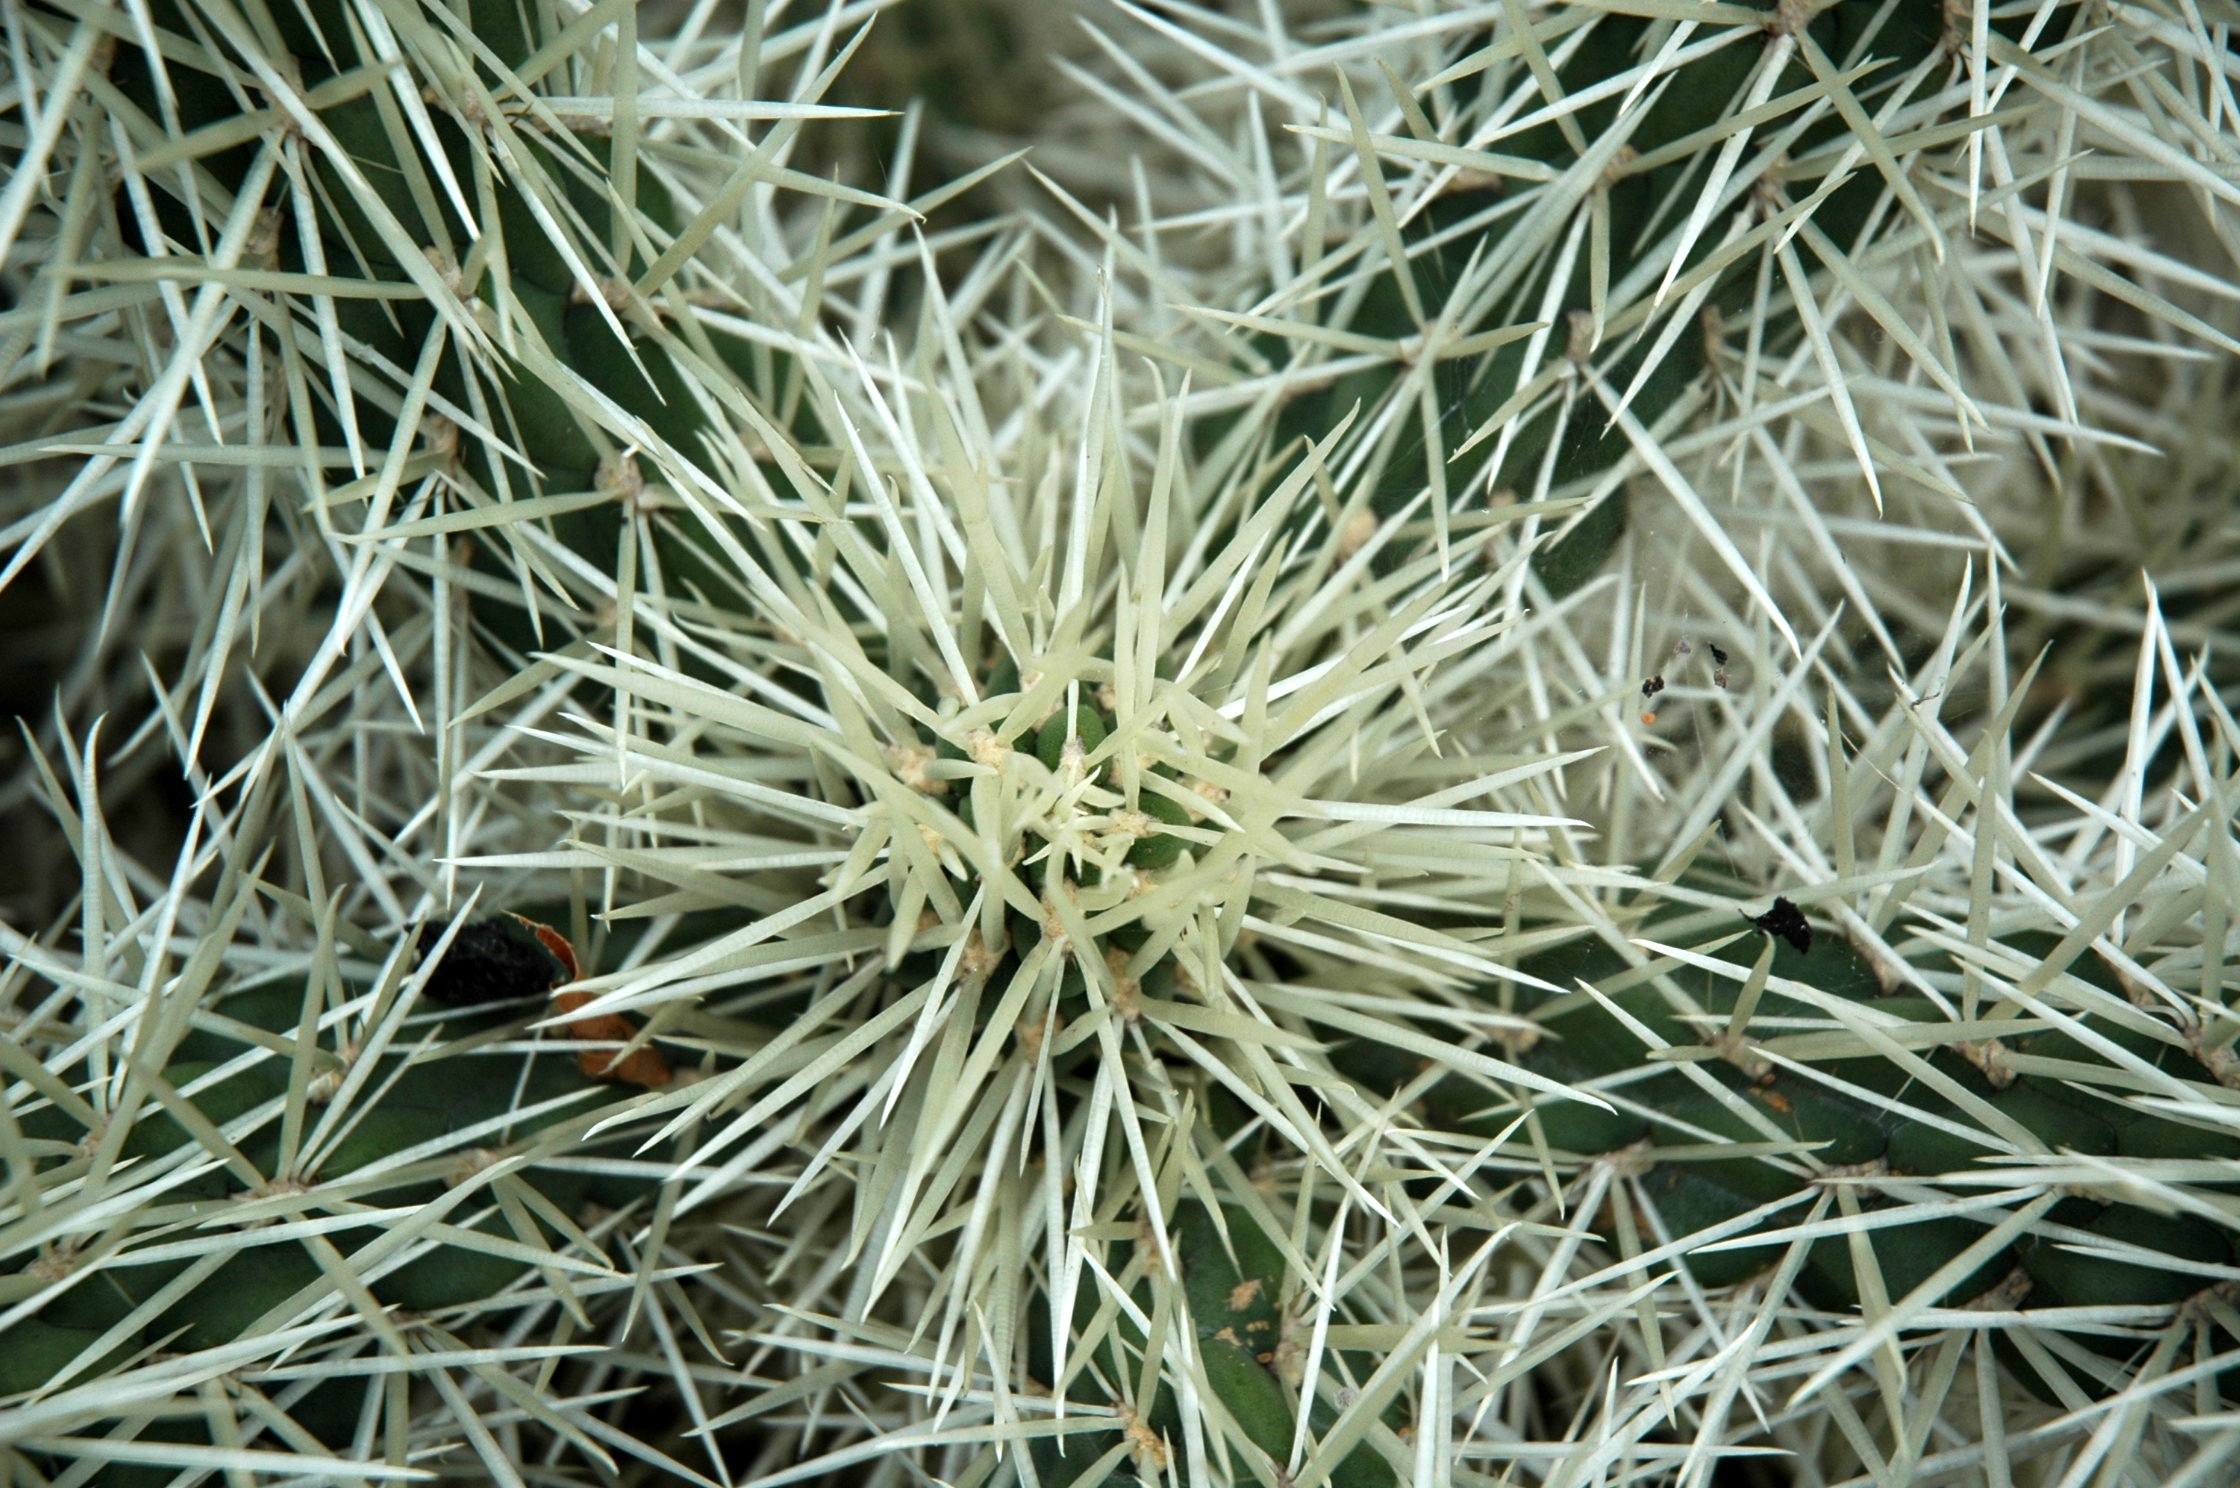
grass, branch, plant, meadow, flower, frost, produce, botany, flora, twig, blade of grass, flowering plant, grass family, land plant, thorns spines and prickles